Prykarpattia

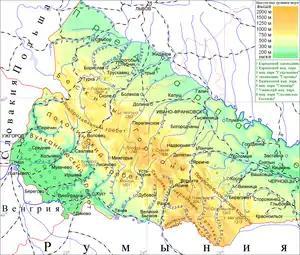
Ukrainian Carpathians, dividing Prykarpattia (on north-eastern side) from Zakarpattia (on south-western side)

Prykarpattia is a Ukrainian term for Ciscarpathia, a physical geographical region for the northeastern Carpathian foothills.